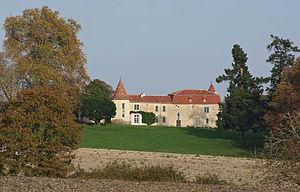
Château de Lerse (XVe et XVIe siècles) vu de la D 10, Pérignac, Charente, France
Pérignac est une commune du Sud-Ouest de la France, située dans le département de la Charente.